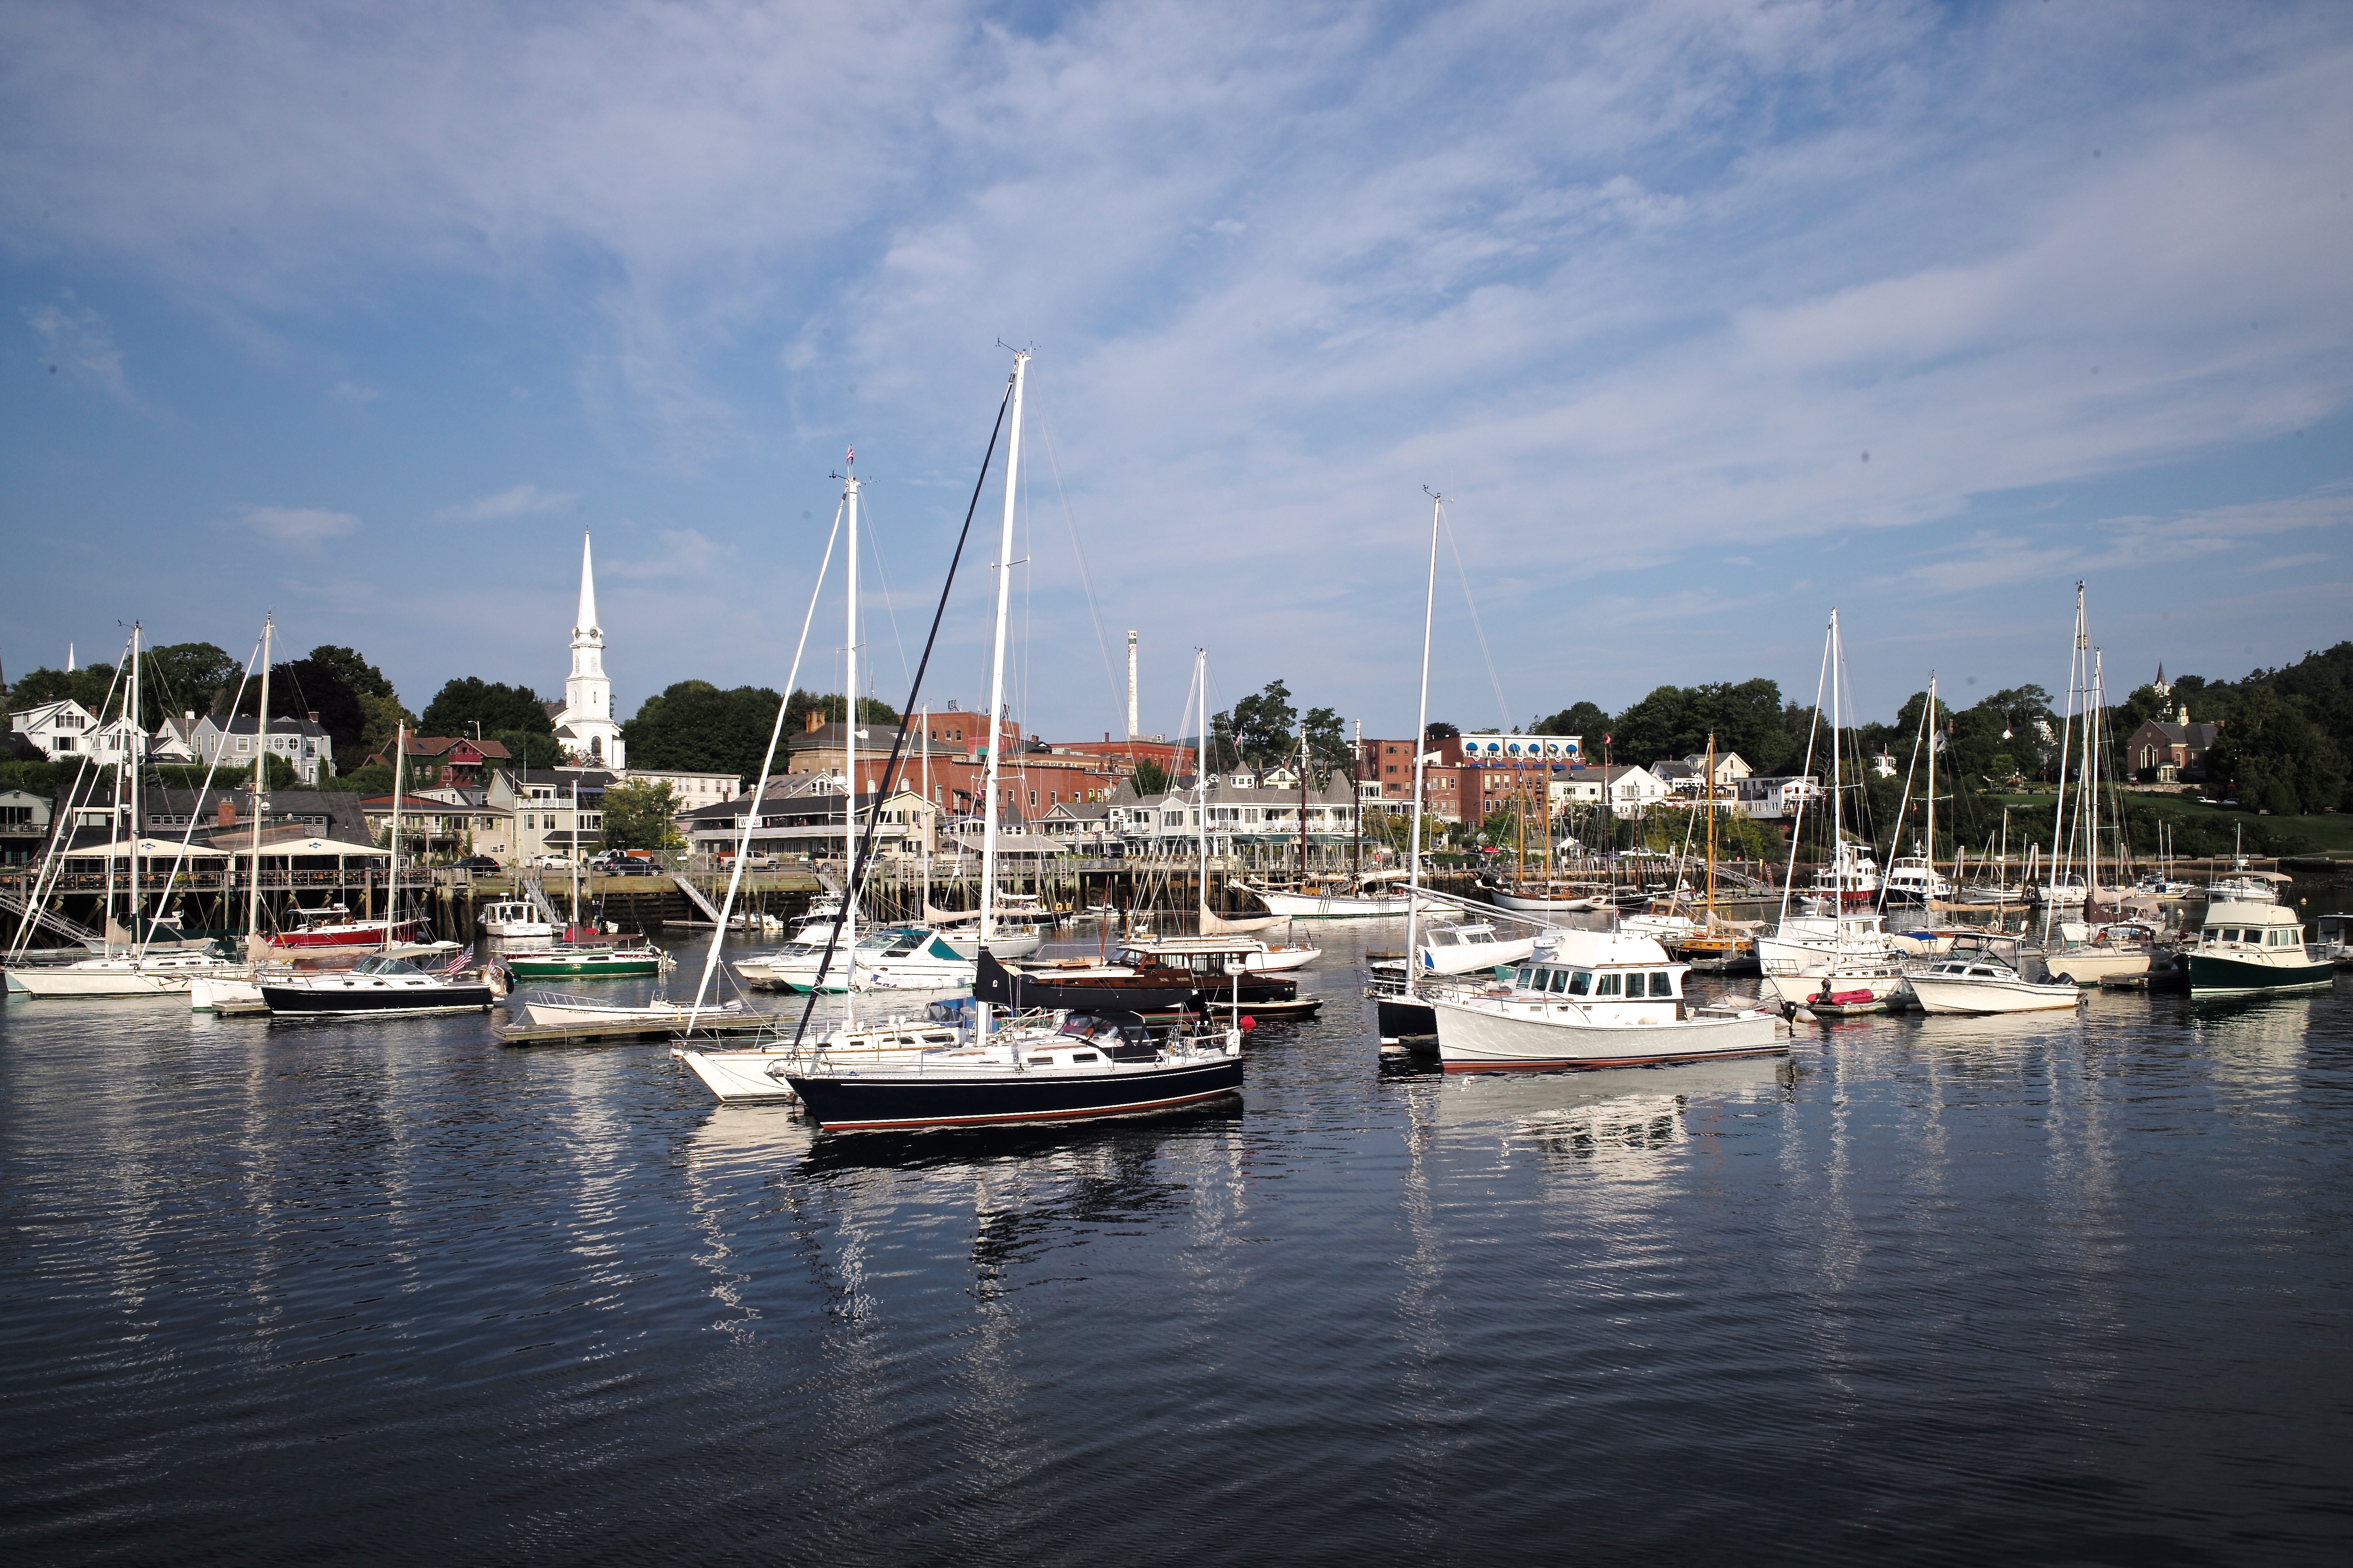
sea, dock, boat, morning, summer, reflection, vehicle, usa, bay, harbor, marina, port, sailboat, m, 28, f2, watercraft, leica, 240, summicron, maine, camden, asph, sailboats